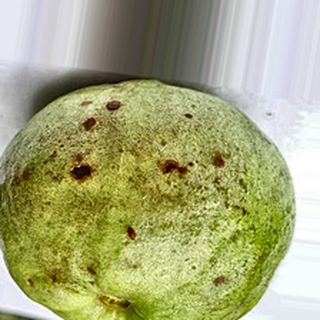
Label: guava_fruit_fly